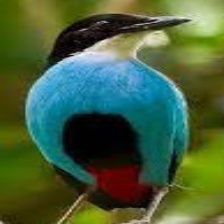
Species: AZURE BREASTED PITTA
Scientific name: PITTA STEERII